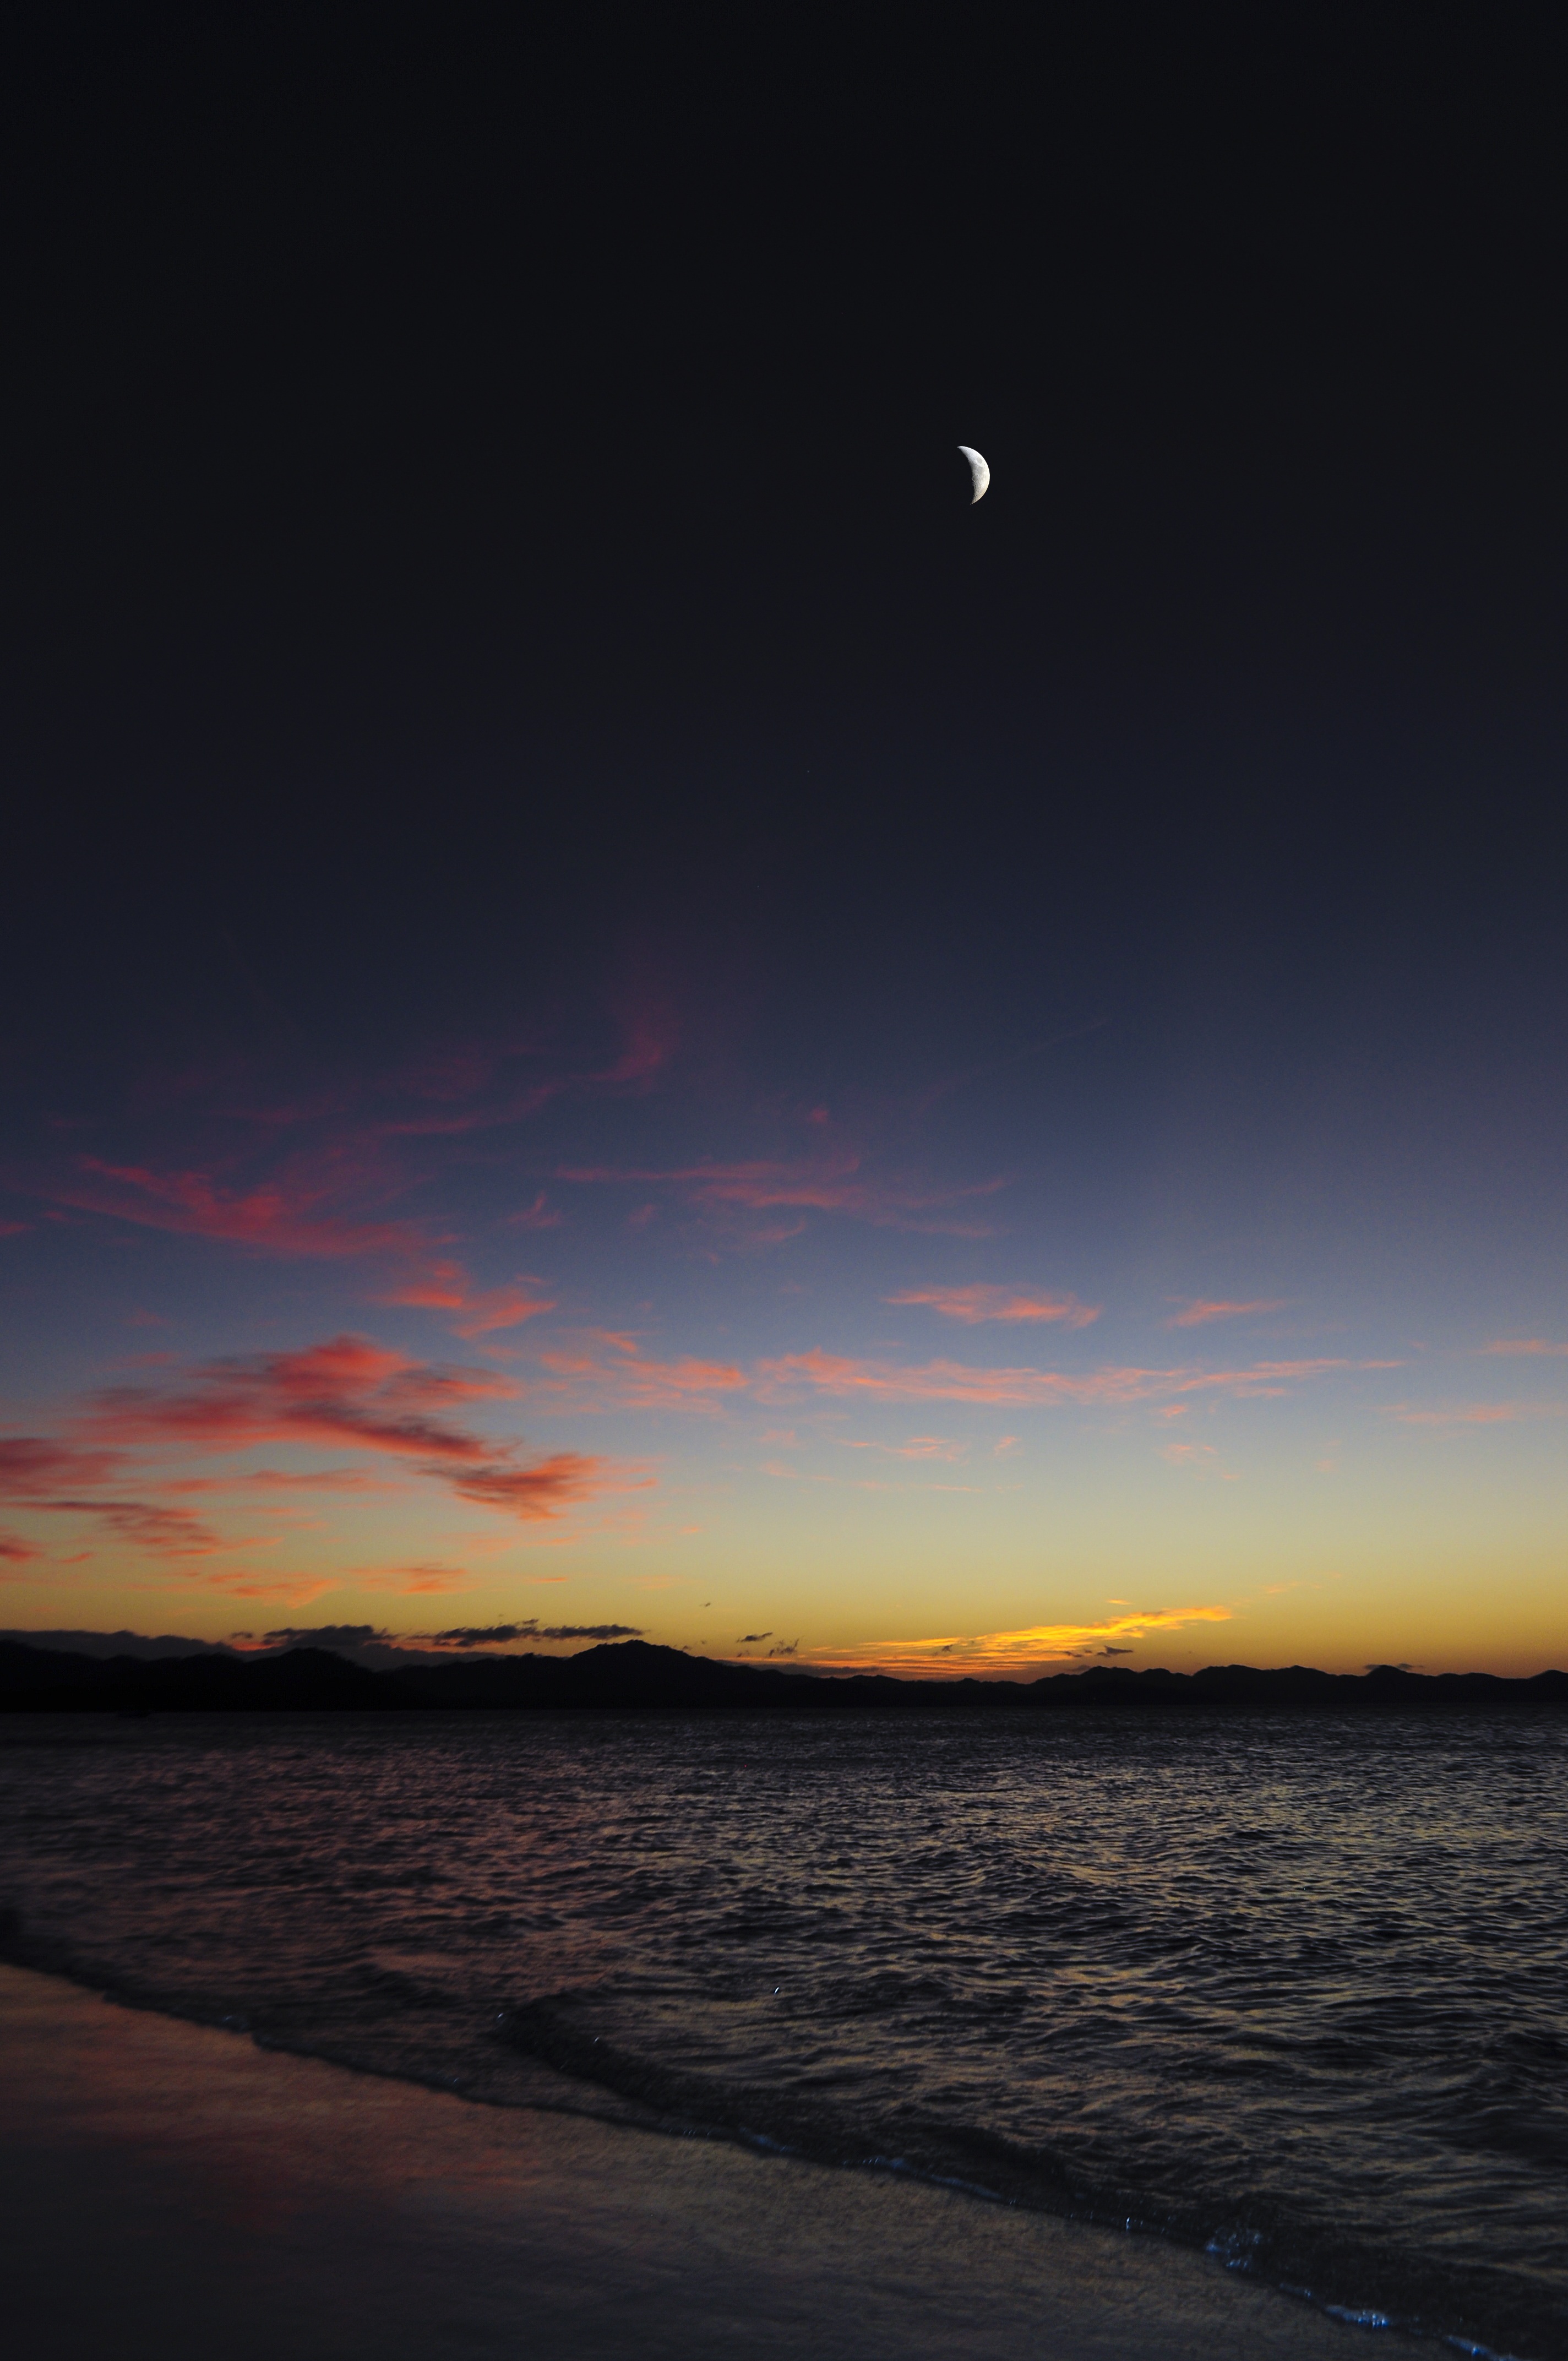
beach, landscape, sea, coast, ocean, horizon, cloud, sky, sunrise, sunset, night, wave, dawn, atmosphere, dusk, evening, moon, afterglow, astronomical object